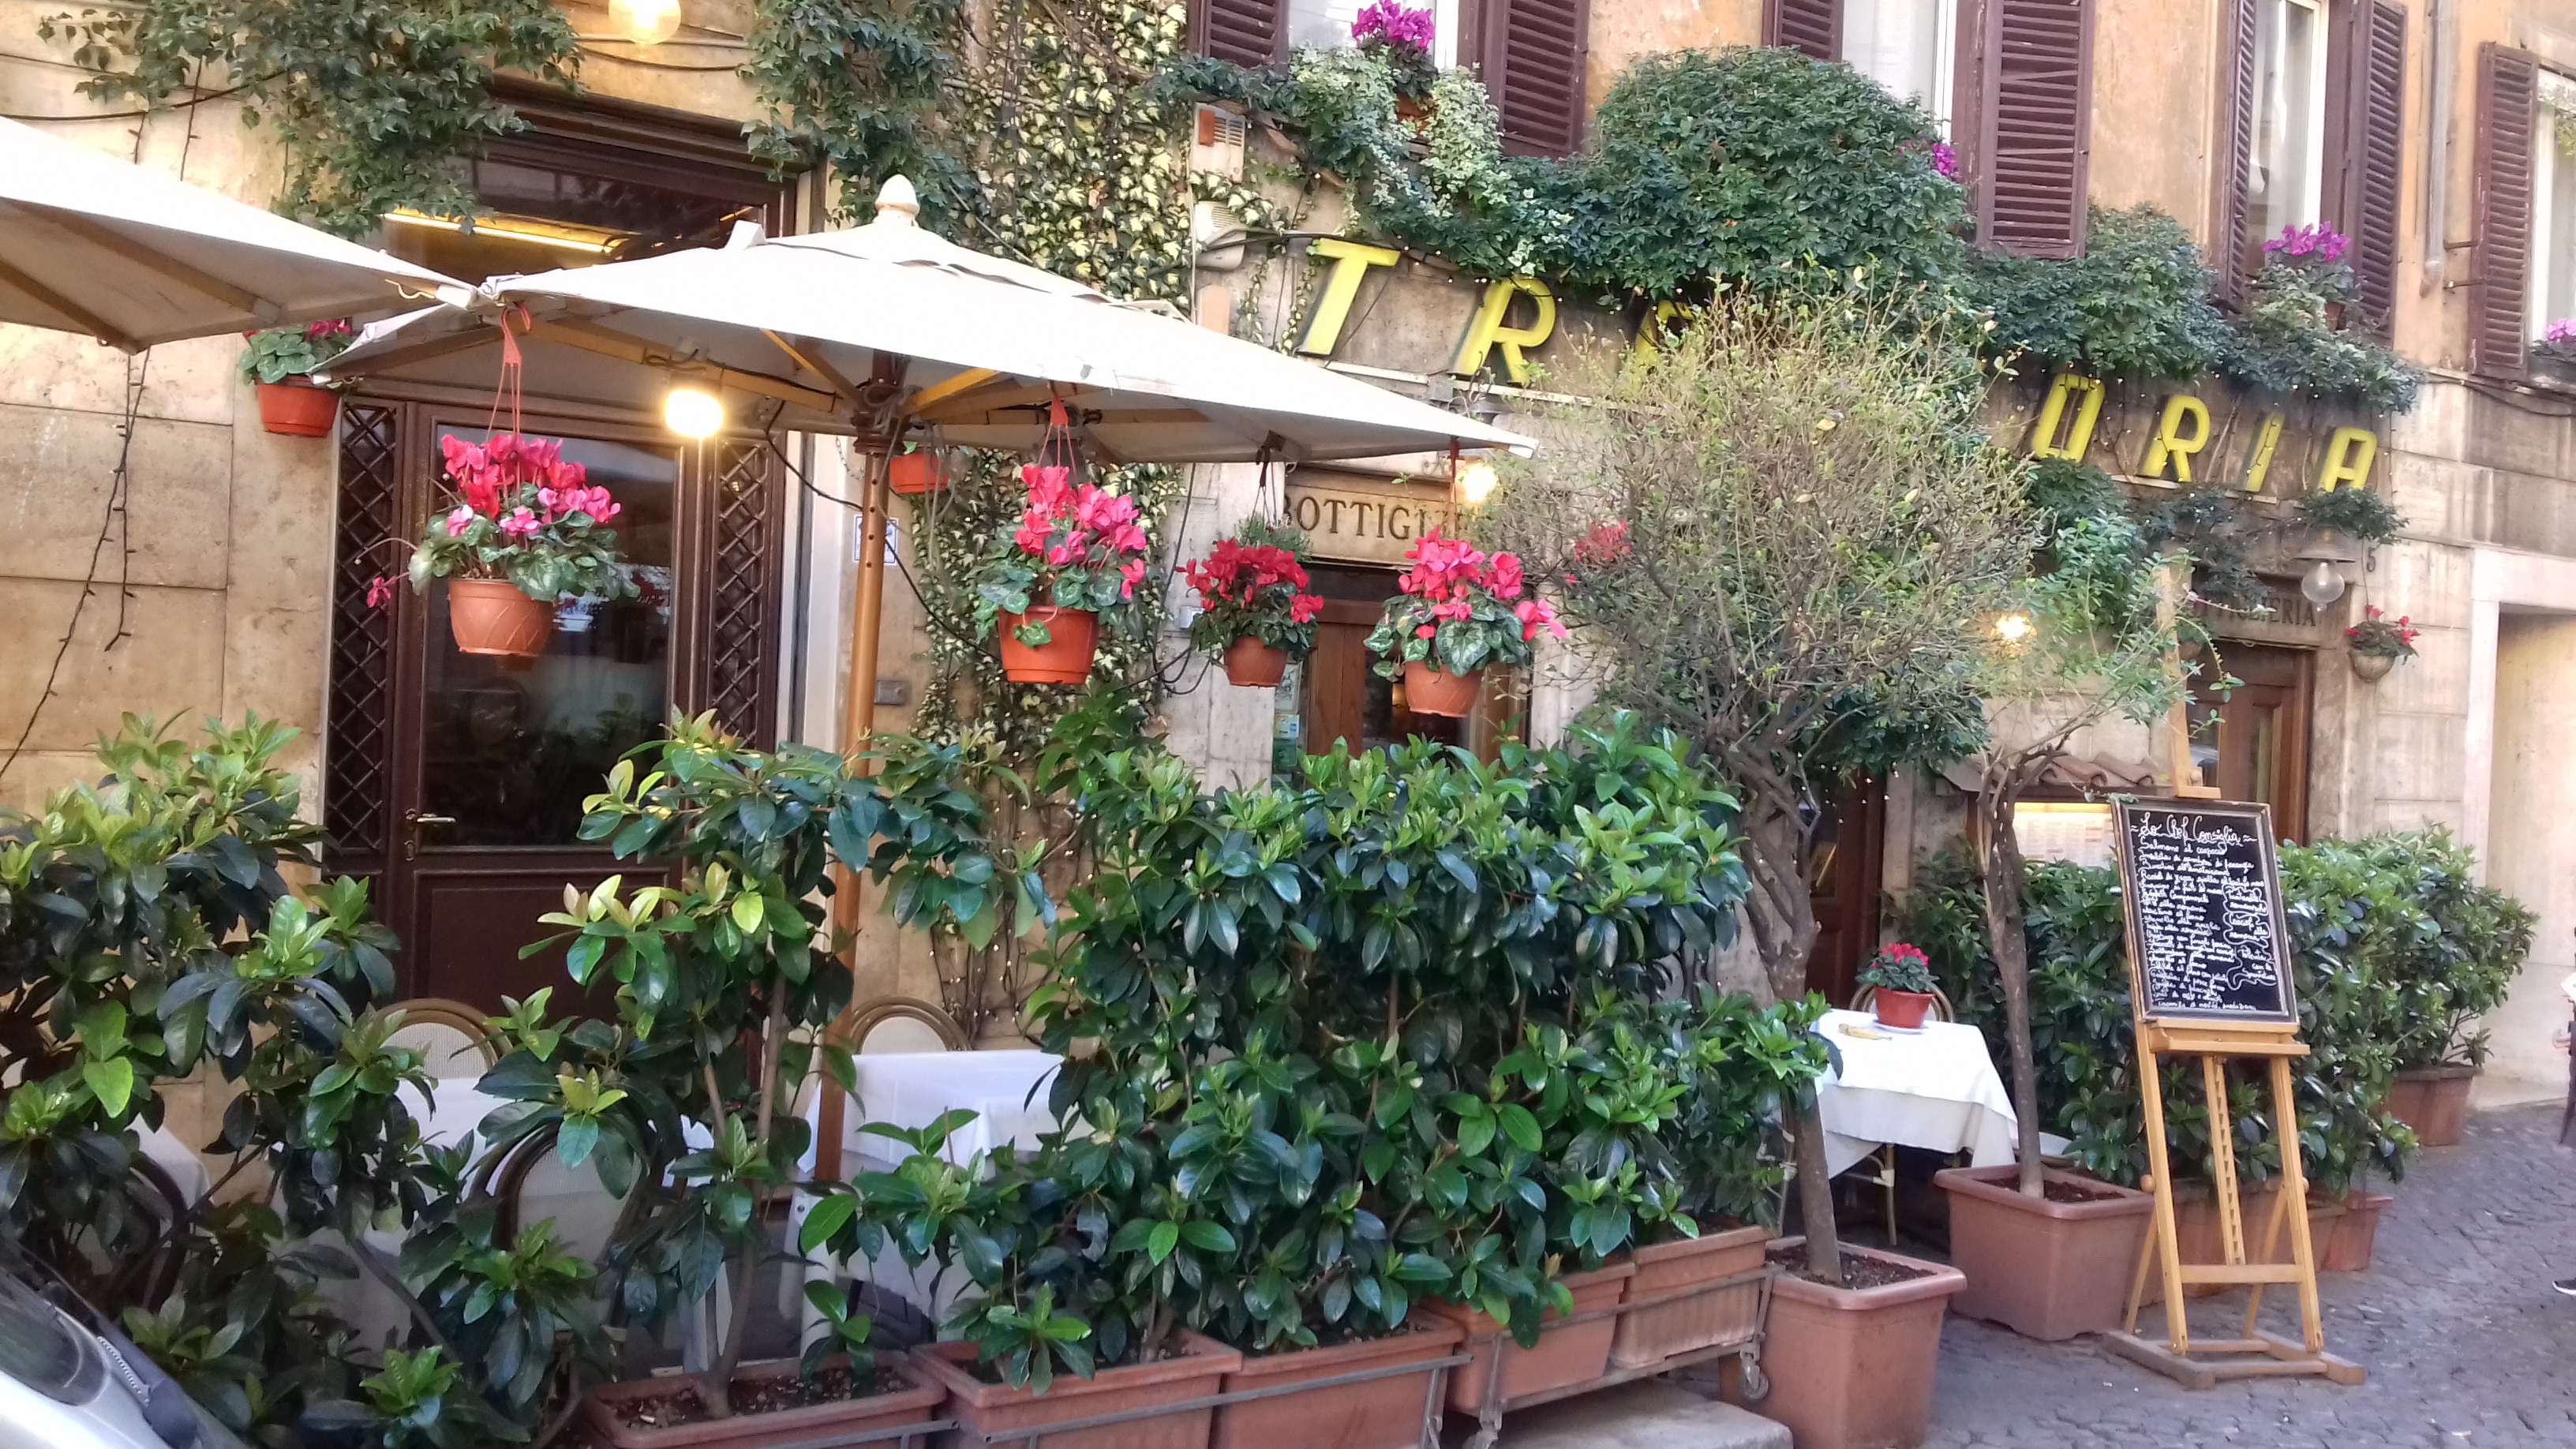
natural, flower, plant, flowerpot, building, botany, window, summer, real estate, leisure, facade, shrub, landscape, flower arranging, annual plant, floristry, city, mixed use, garden, floral design, landscaping, houseplant, spring, home, wood, petal, street, marketplace, house, cottage, door, herb, flowering plant, courtyard, yard, tree, retail, tourism, backyard, vacation, patio